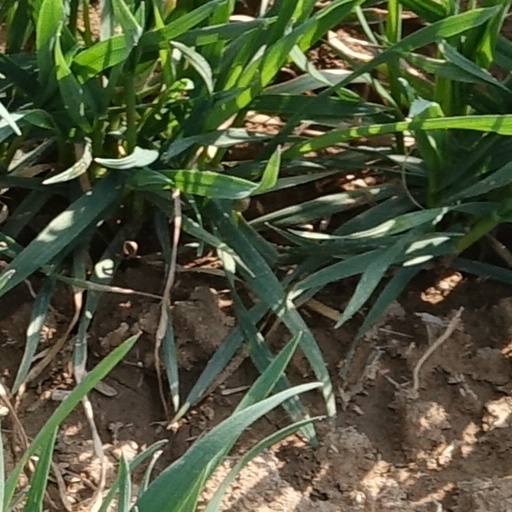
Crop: wheat